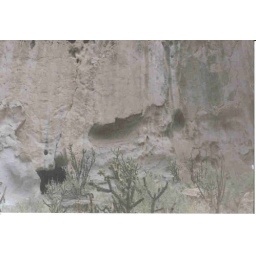
The indentions in the side of this canyon are caused by water that runs down through the canyon.